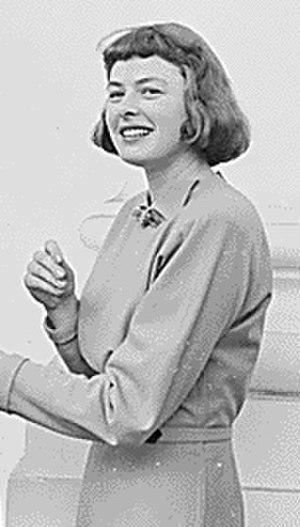
Anastasia Manahan, plus connue sous le nom d’Anna Anderson et de son véritable nom Franziska Schanzkowska, est une imposteuse née à une date inconnue et morte le 12 février 1984 à Charlottesville, aux États-Unis. Elle affirme être Anastasia Nikolaïevna de Russie, la quatrième fille du tsar Nicolas II de Russie, morte fusillée avec sa famille le 17 juillet 1918 à Iekaterinbourg. Le corps de la princesse n’étant retrouvé qu’en 2008, la théorie d’Anna Anderson est discréditée longtemps après sa mort.